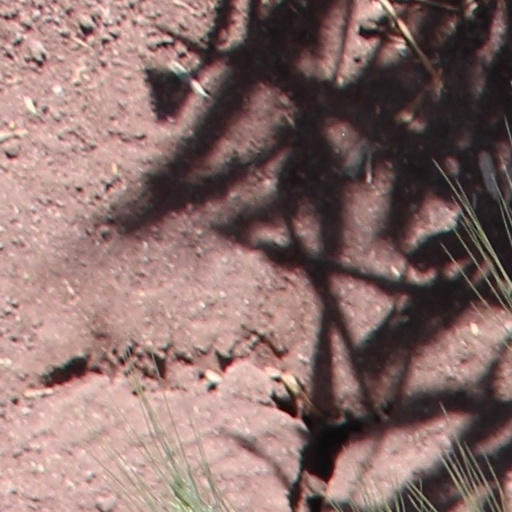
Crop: wheat